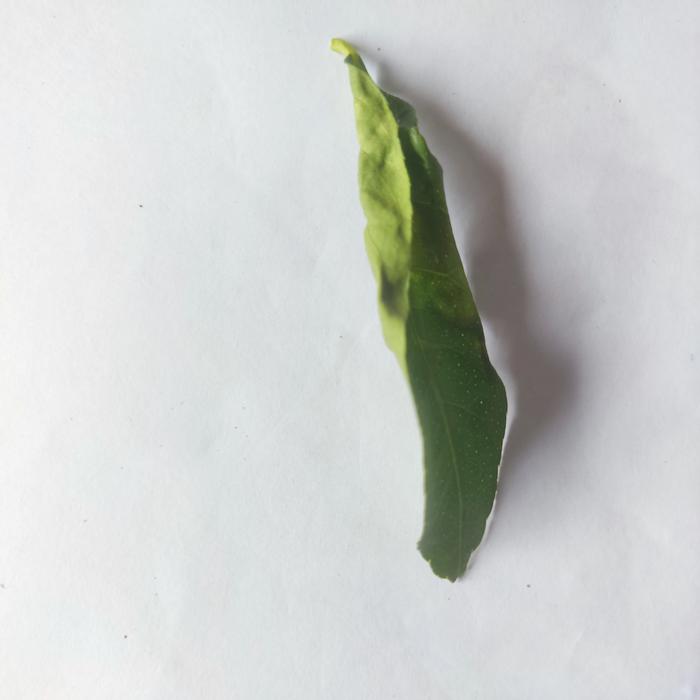
Crop: Lemon
Leaf condition: Leaf_Curl